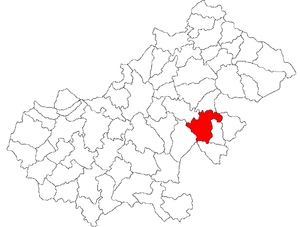
Valea Vinului est une commune roumaine du județ de Satu Mare, dans la région historique de Transylvanie et dans la région de développement du Nord-ouest.